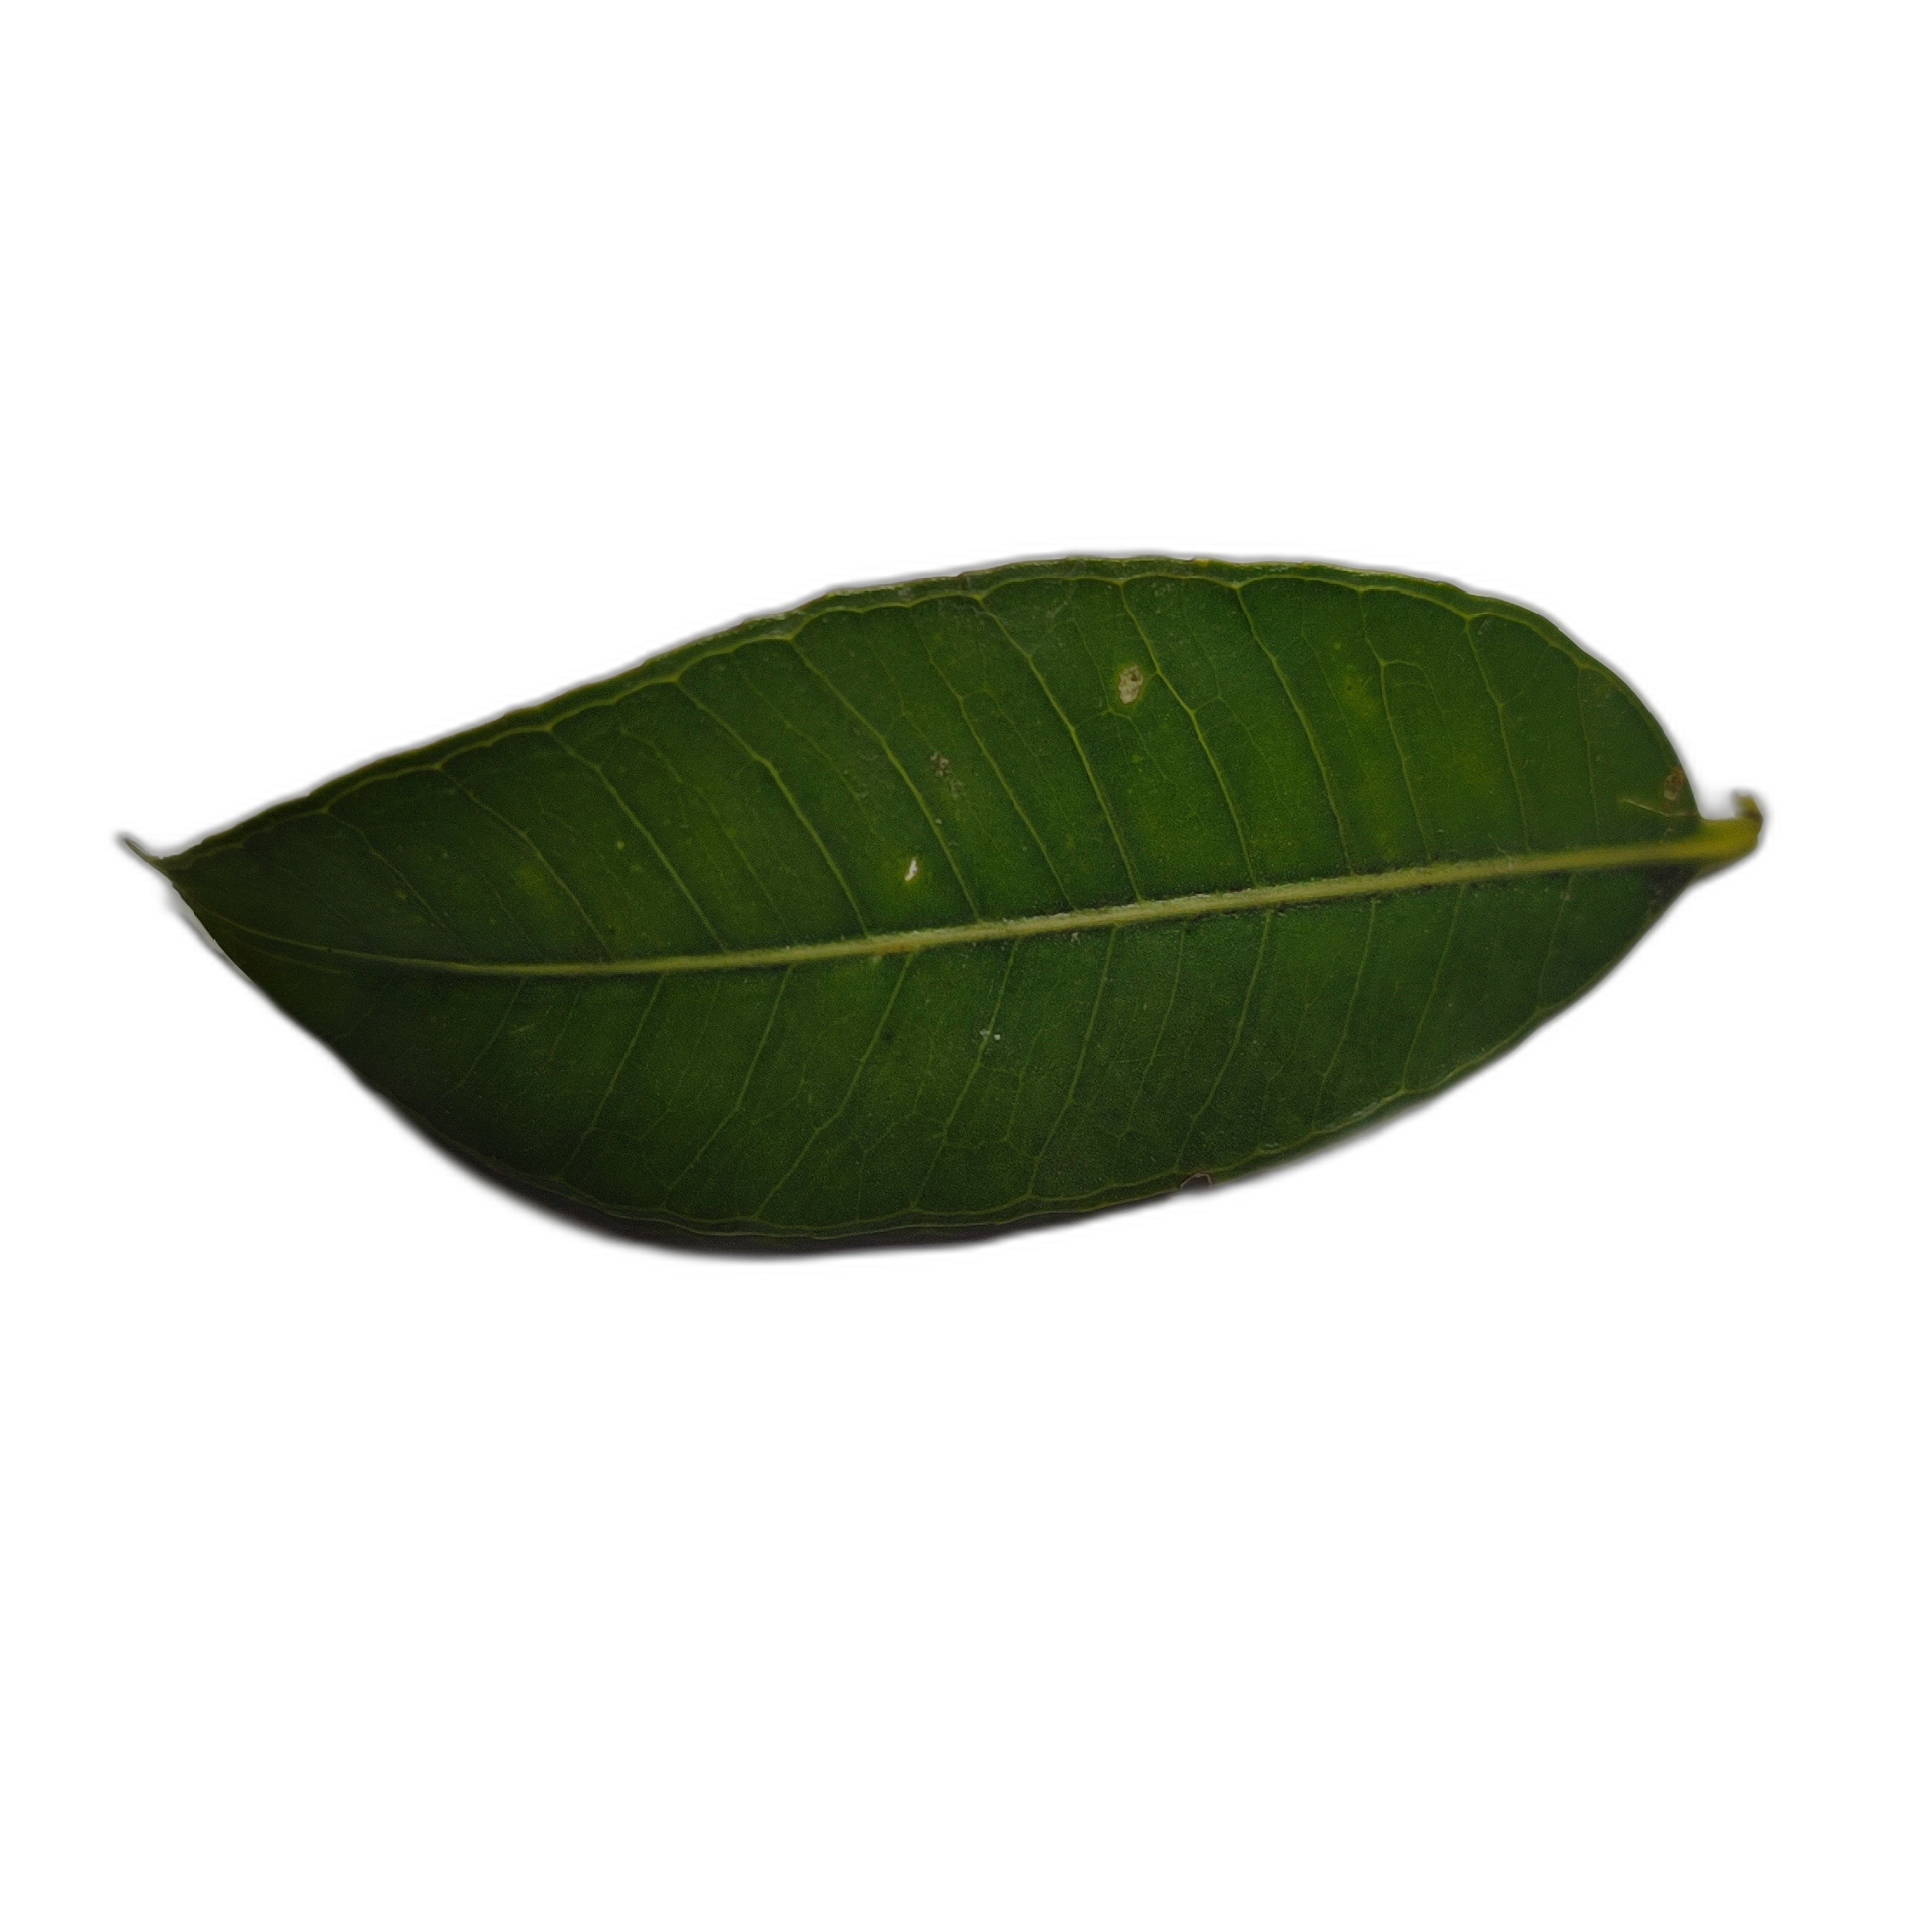
Label: healthy